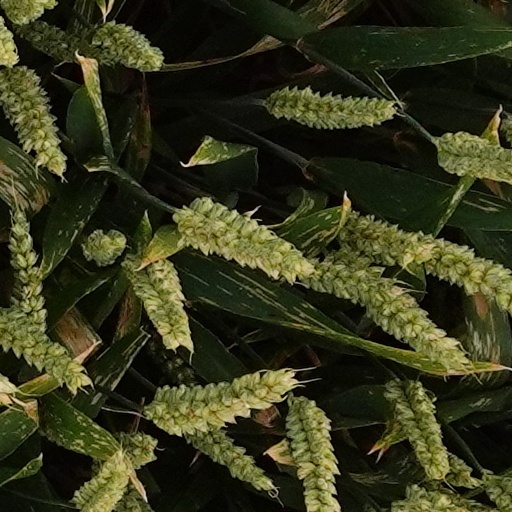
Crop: wheat